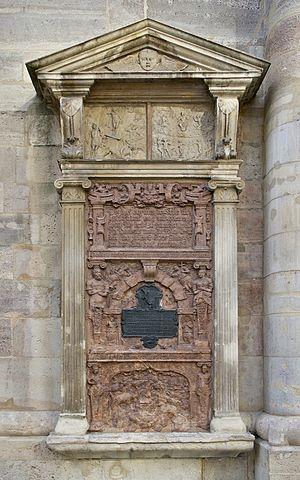
Monument commémoratif, XVIème siècle, sur un mur extérieur de la cathédrale Saint Etienne de Vienne, Autriche.